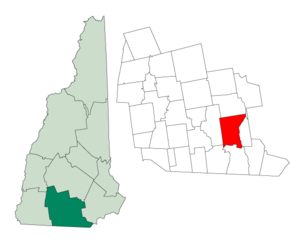
Merrimack est une ville du comté de Hillsborough dans l'État de New Hampshire aux États-Unis. La population était de 25 494 habitants au recensement de 2010, ce qui en fait la huitième municipalité la plus peuplée du New Hampshire. Elle fait partie de l'aire métropolitaine Manchester-Nashua, située au centre de l'aire, à équidistance des deux principales villes.